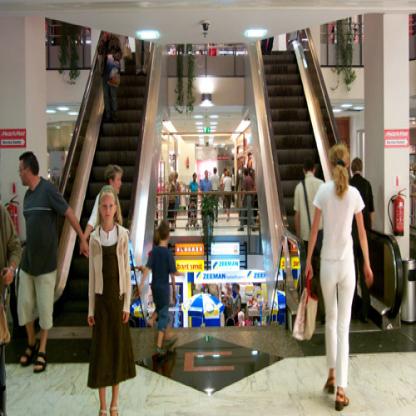
Scene: Indoor